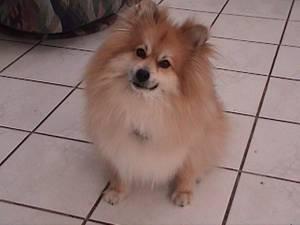
Breed: pomeranian